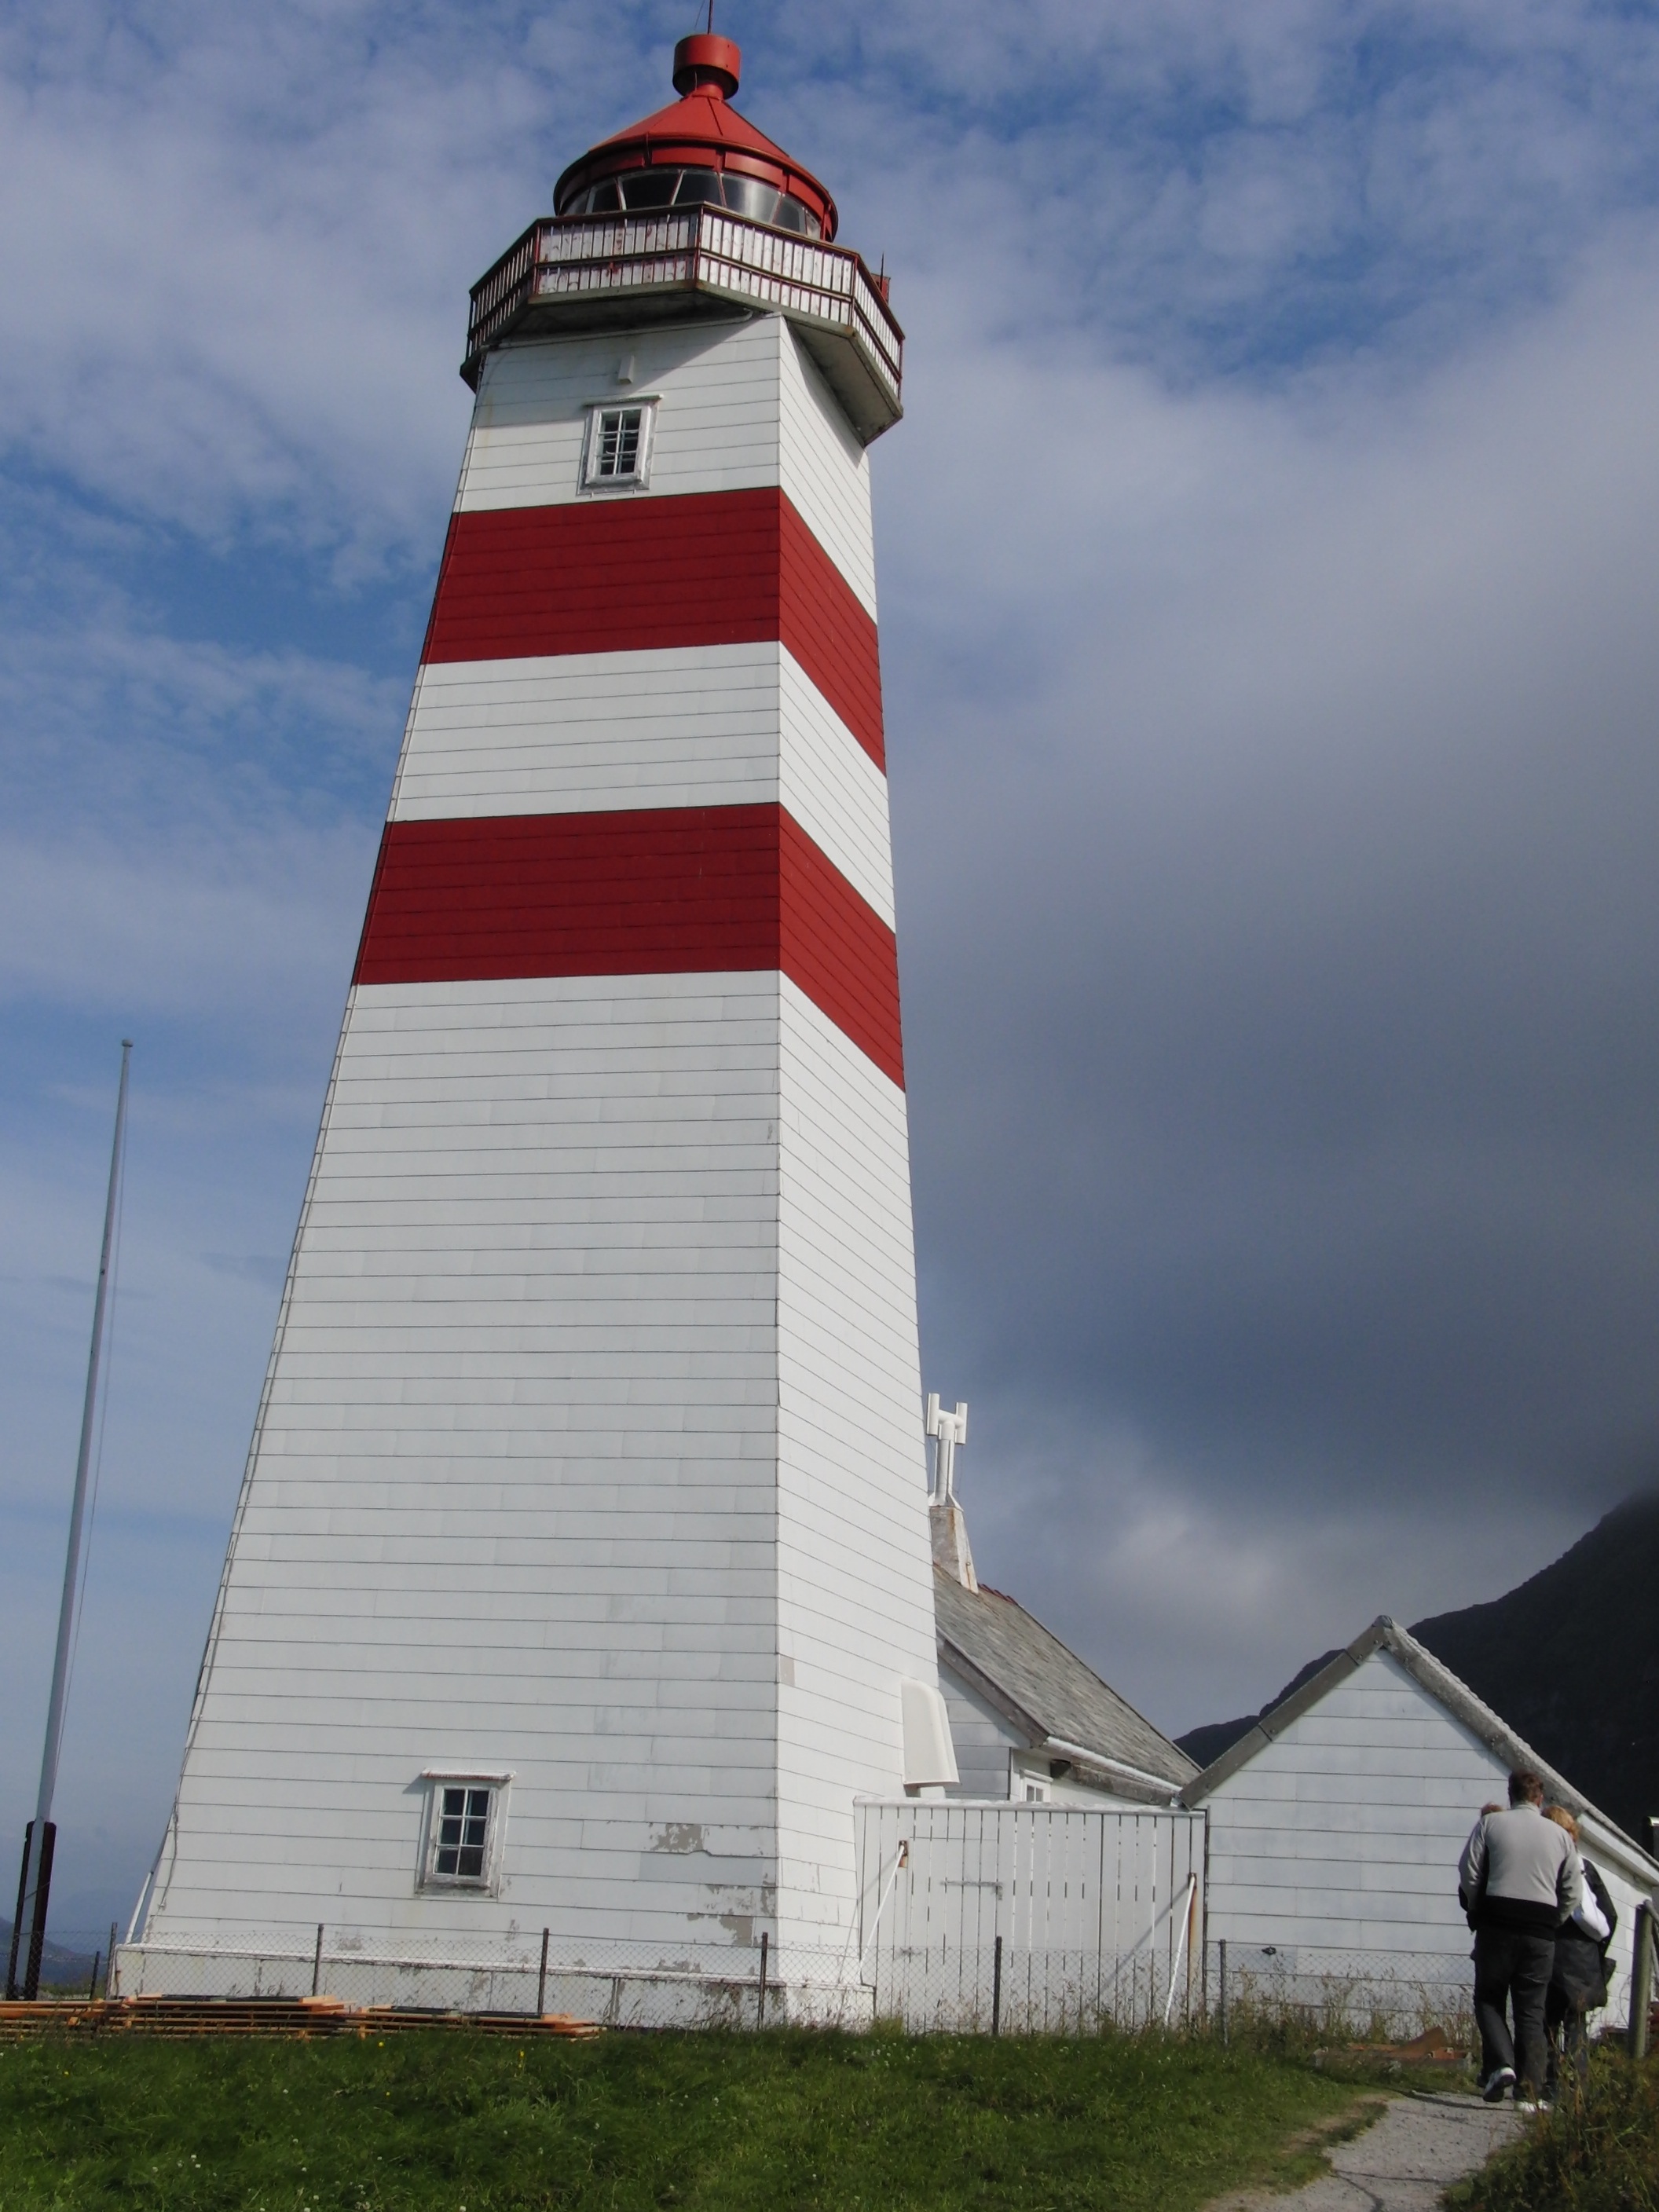
beach, landscape, coast, lighthouse, architecture, building, coastline, tower, landmark, signal, tourism, blue sky, clouds, nautical, steeple, maritime